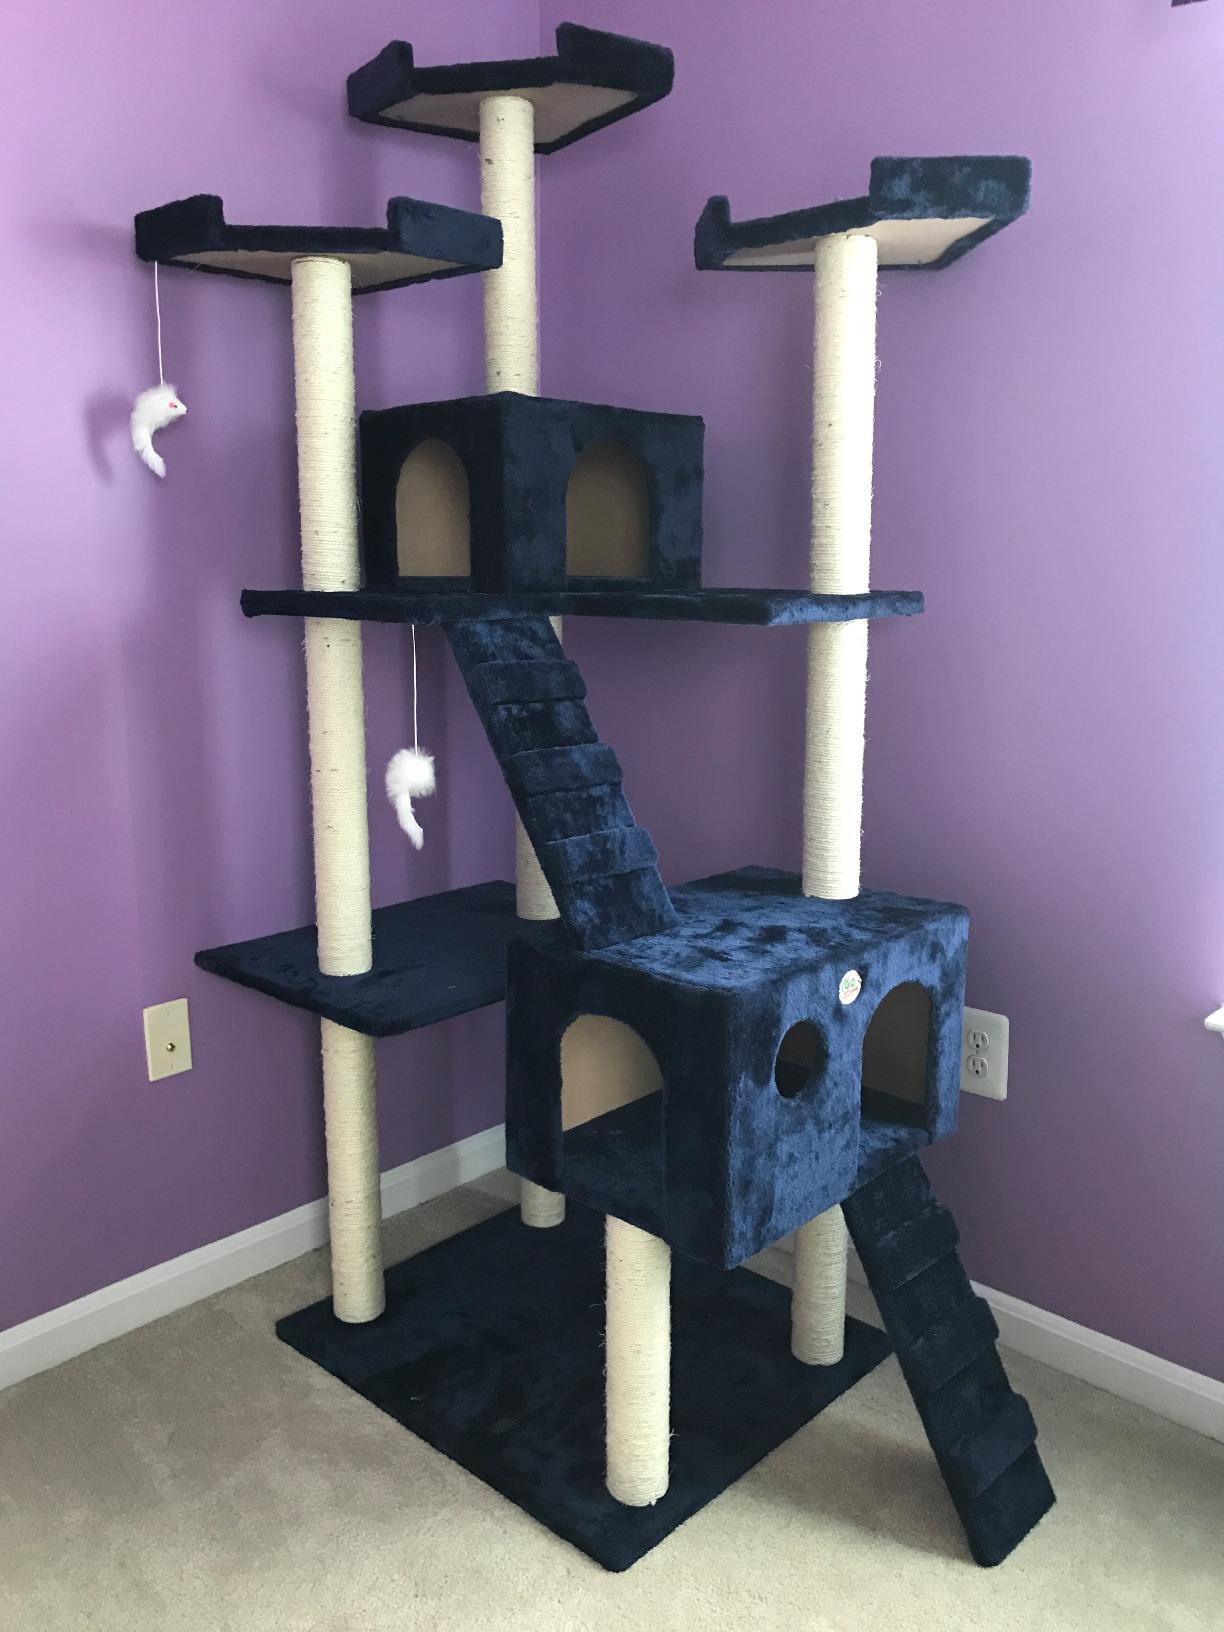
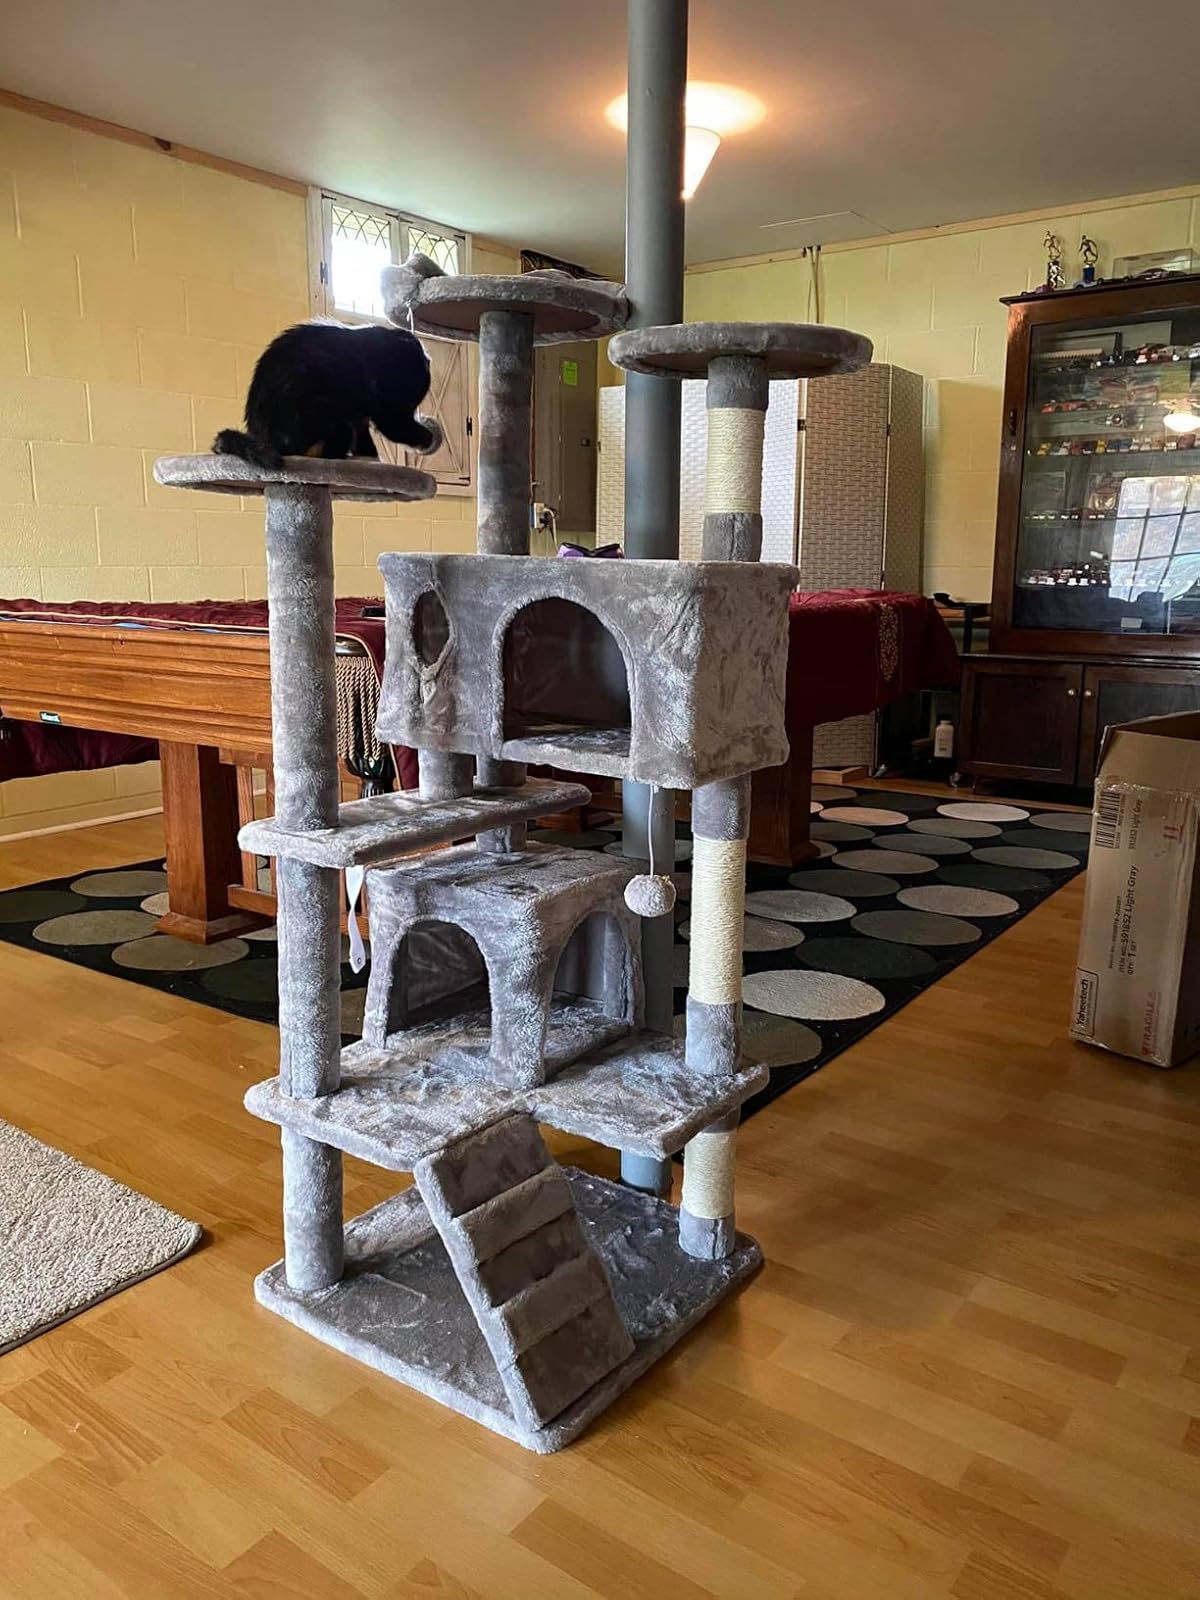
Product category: items_cat tree
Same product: no